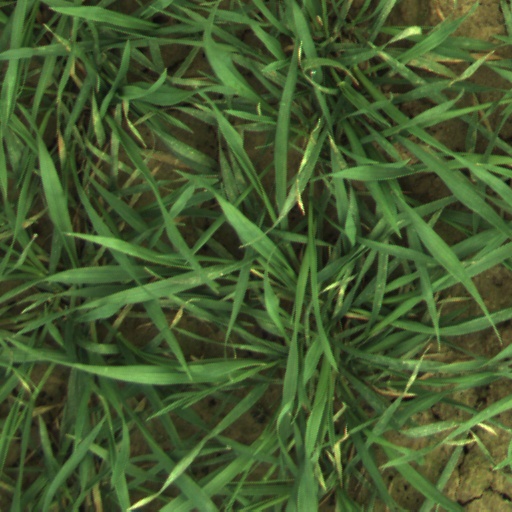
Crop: wheat